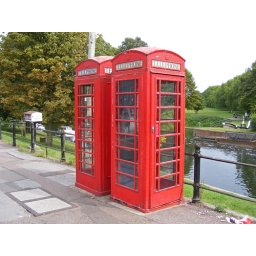
Twin red phone booths, alongside the River Cam canal, in Cambridge